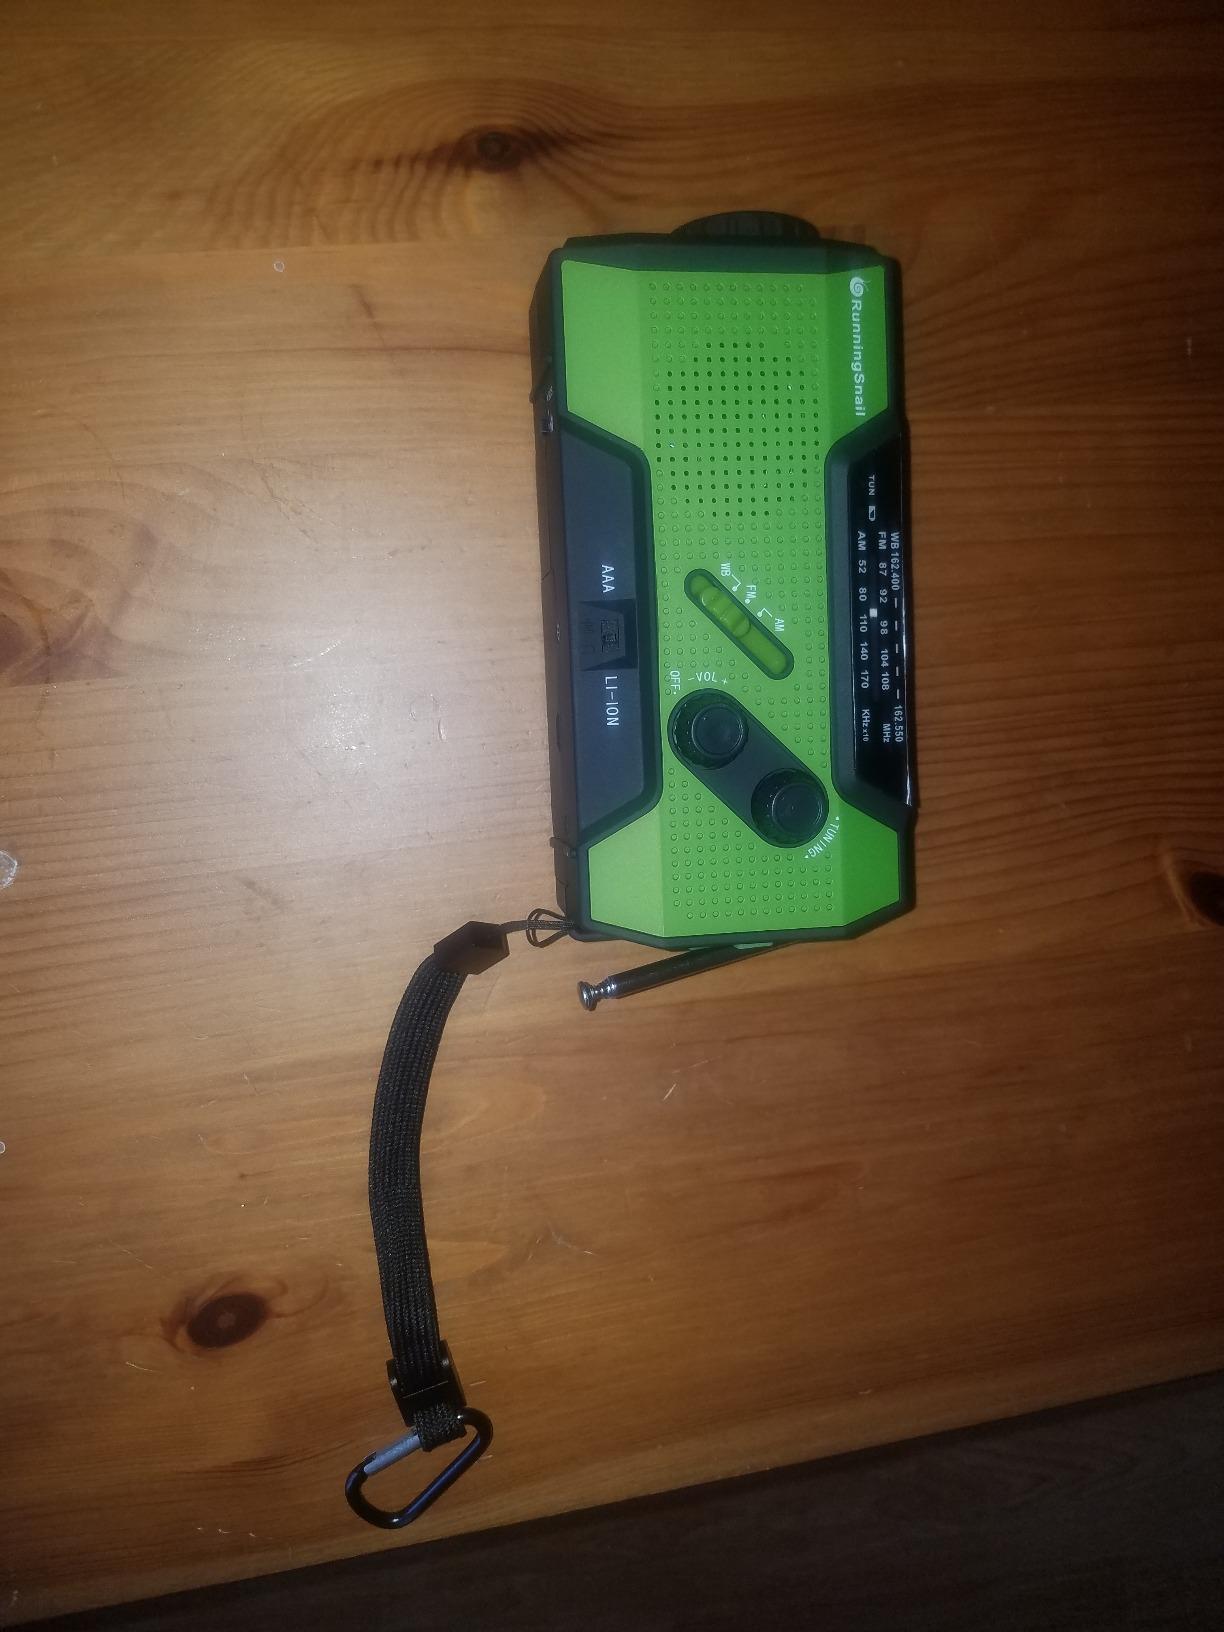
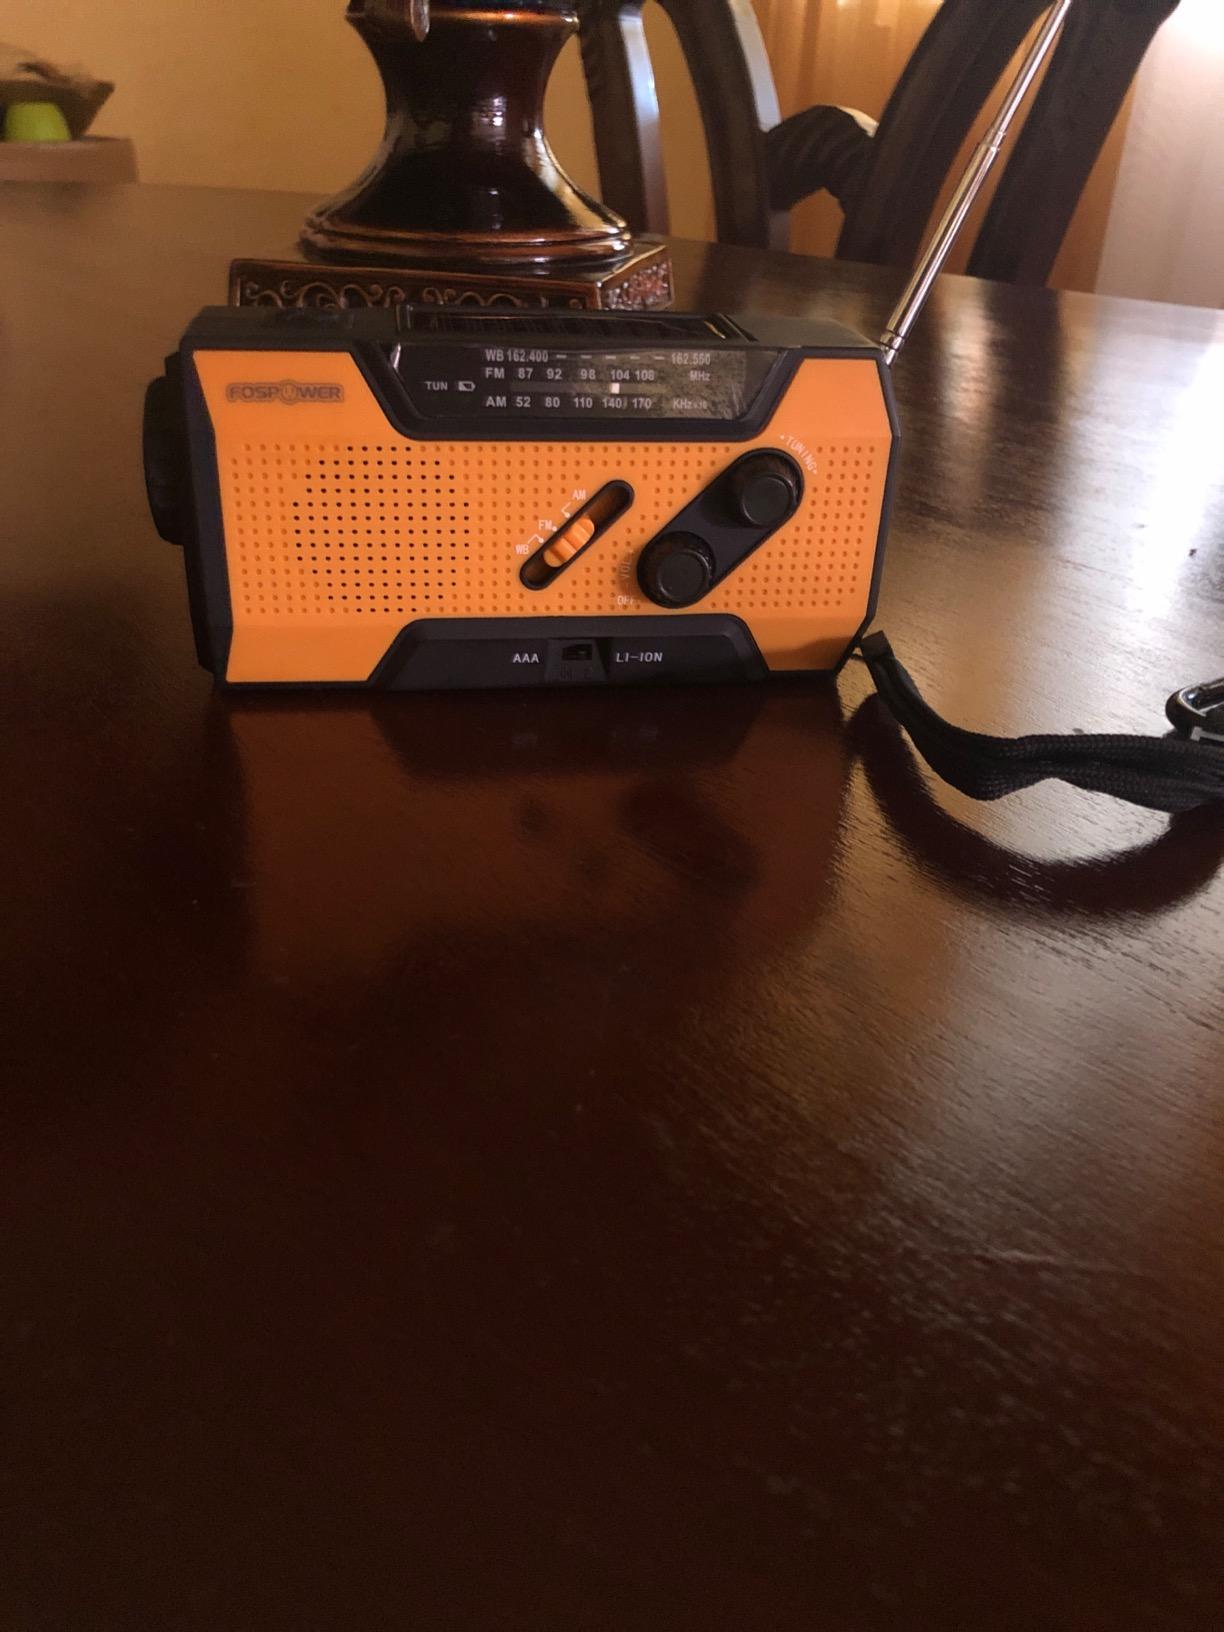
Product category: radio
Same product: no